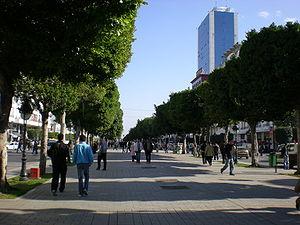
L'avenue Habib-Bourguiba est la principale avenue de la ville de Tunis.